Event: Nepal Earthquake
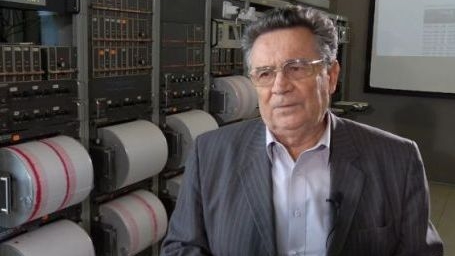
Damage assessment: no_damage